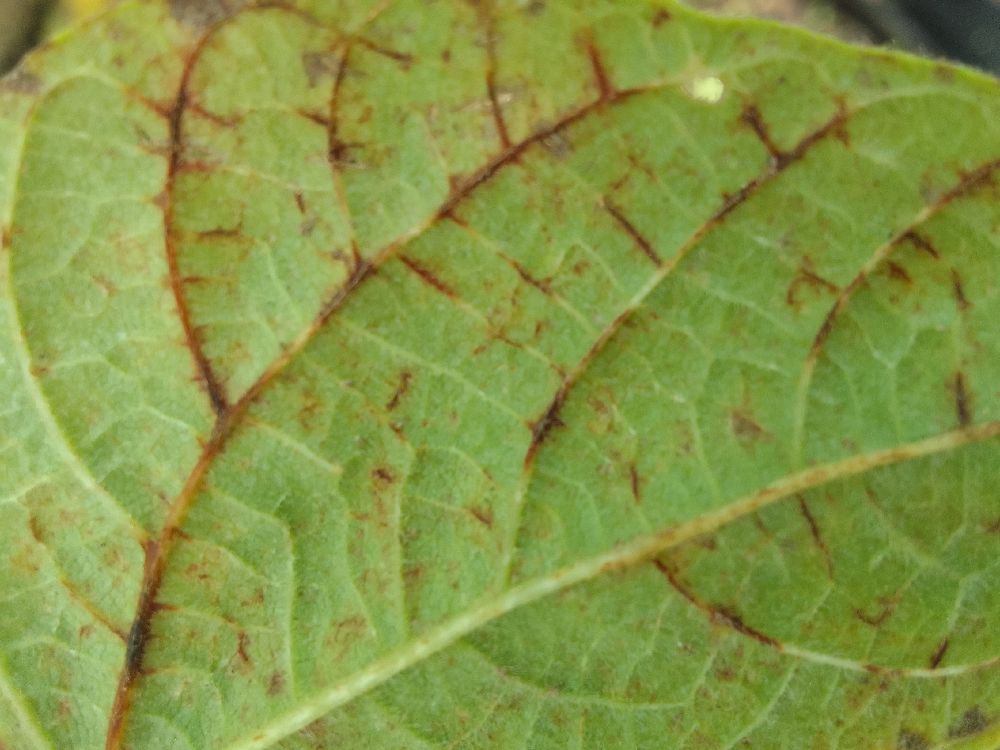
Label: anthracnose